School of Industrial and Aeronautic Engineering of Terrassa

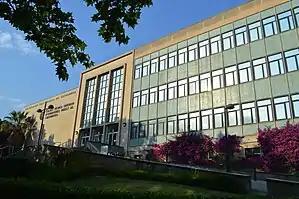
ETSEIAT building

The School of Industrial and Aeronautic Engineering of Terrassa or ETSEIAT (in Catalan "Escola Tècnica Superior d'Enginyeries Industrial i Aeronàutica de Terrassa") is a public institution of higher education founded in 1904 and part of the Polytechnic University of Catalonia (UPC). It is located in Terrassa, about 1 hour from Barcelona, Spain.